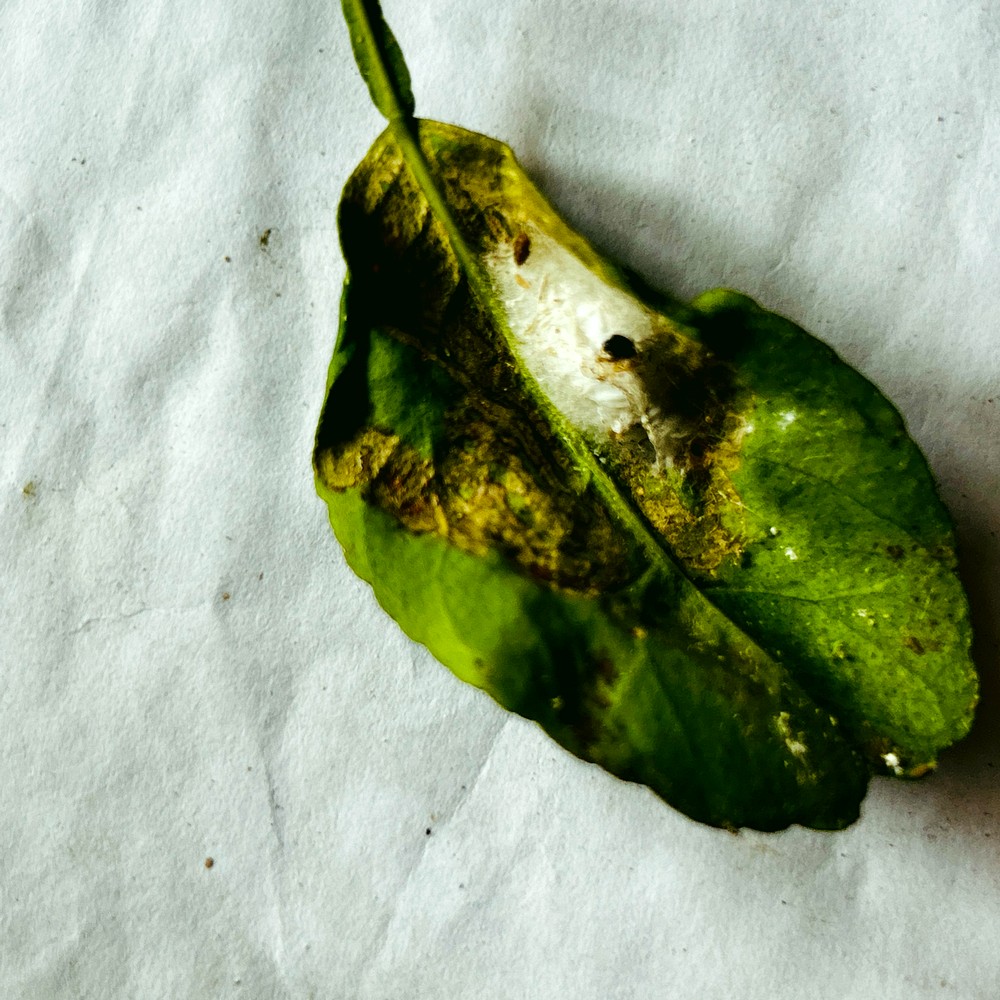
Label: Spider Mites